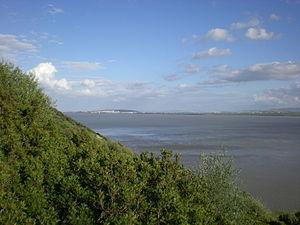
Le lac Ichkeul est un lac du nord de la Tunisie. Il fait partie du parc national de l'Ichkeul. Le lac est relié par le canal de Tinja au lac de Bizerte, lui-même relié à la mer Méditerranée.
Les sites Ramsar en Tunisie sont au nombre de 41 en 2017. La Tunisie adhère à la Convention de Ramsar depuis 1980 et compte de nombreuses zones humides d'importance internationale comme le Chott el-Jérid et le lac Ichkeul.
L'expression zone importante pour la conservation des oiseaux renvoie à un inventaire scientifique dressé en application d'un programme international de Birdlife International visant à recenser les zones les plus favorables pour la conservation des oiseaux sauvages.